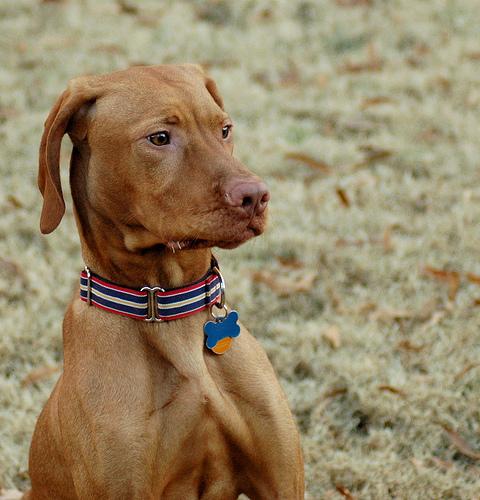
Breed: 210-n000048-vizsla